Osgood Family House

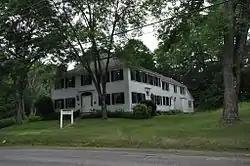

The Osgood Family House is a historic house on Main Street in Fryeburg, Maine. Built c. 1810, this two-story structure is one of the least-altered and best-preserved Federal style houses in town. It was probably built by Henry Young Brown Osgood, and remained in the Osgood family until 1940. It was listed on the National Register of Historic Places in 1990. It presently houses a law office.